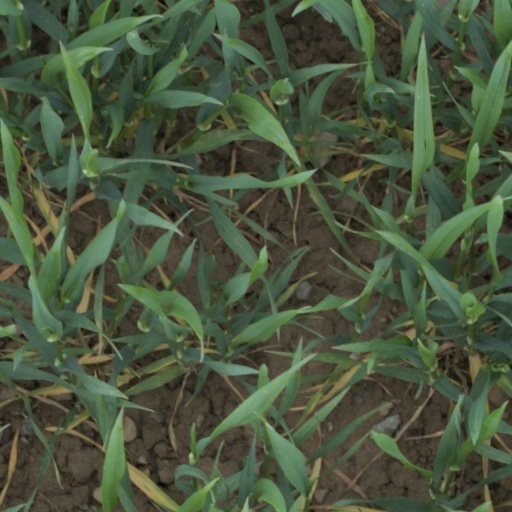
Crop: wheat